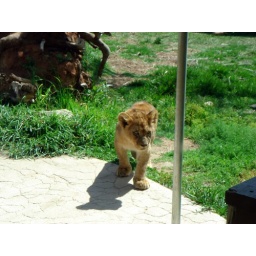
During the brief interruption in it's sleep, the cub walked from the back of the truck to right in front of us.